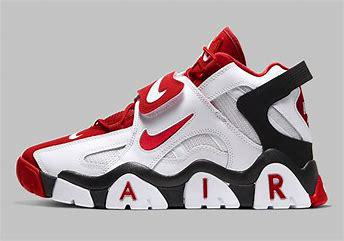
Brand: Nike
Model: Air Barrage